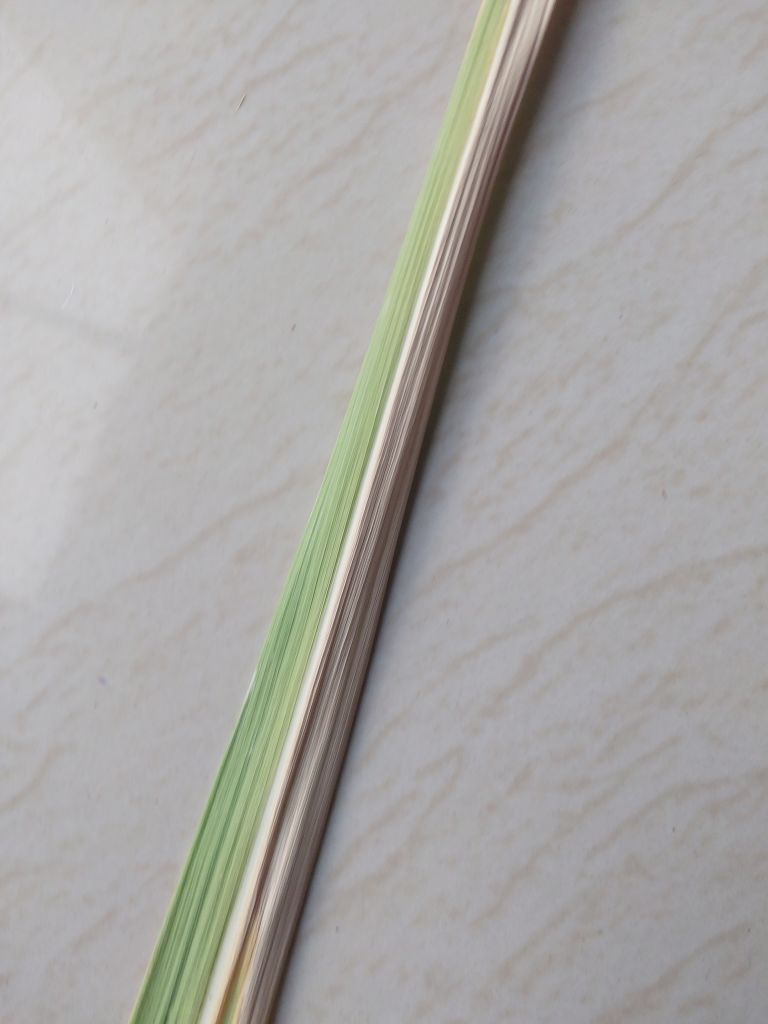
Label: Banded Chlorosis